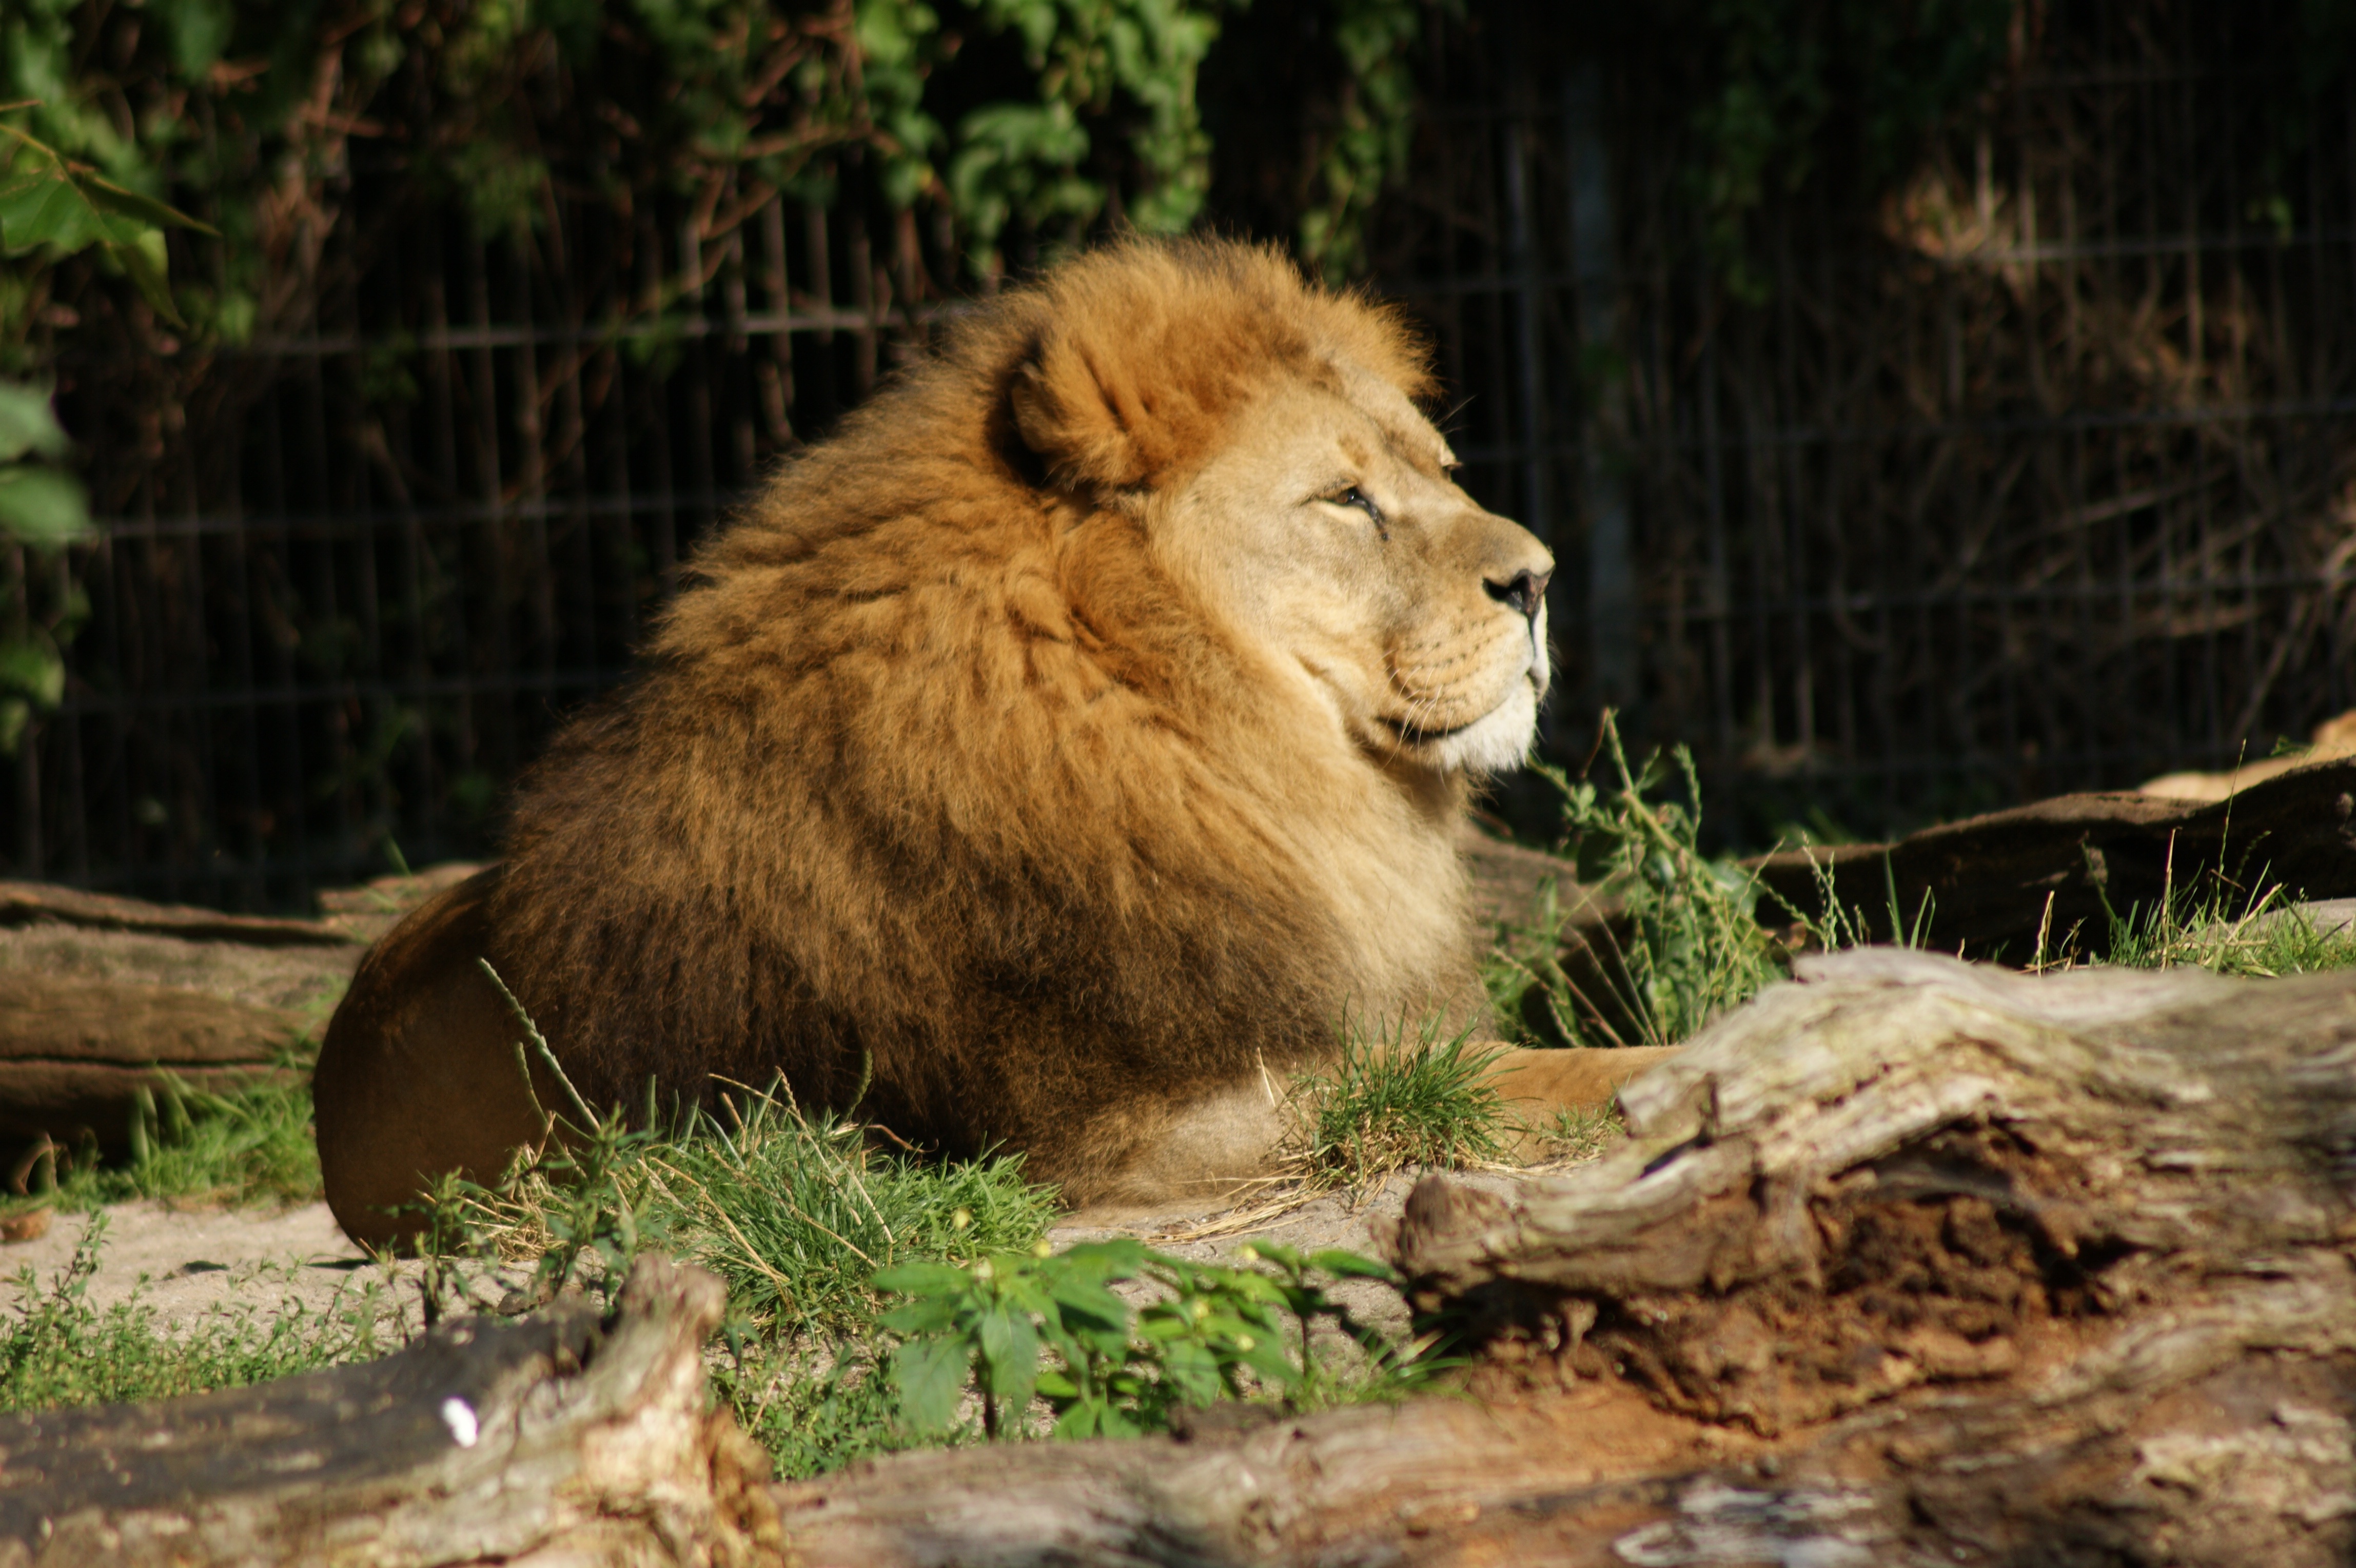
animal, wildlife, zoo, portrait, cat, mammal, predator, fauna, lion, big cat, wild animal, wildcat, safari, big cats, cat like mammal, dog breed group